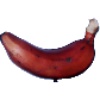
Label: Banana Red 1